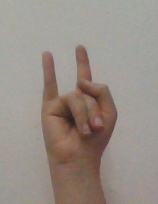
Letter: la